James W. Holsinger

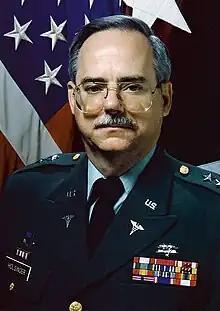
Holsinger Major General Portrait

Holsinger served for twenty-six years in the United States Department of Veterans Affairs (VA) from 1969 to 1994. He served at five different hospitals, rising to become a Medical Center Director. In 1990, President George H. W. Bush appointed Holsinger as Chief Medical Director of the VA (title changed to Under Secretary of Veterans Affairs for Health in 1992). He implemented the joint VA and Department of Defense Contingency Hospital System, which could provide 25,000 beds within seventy-two hours for soldiers fighting in Kuwait during the first Iraq War. He oversaw the nation's largest health care system, which served one million in-patients and twenty million out-patient visits per year. Holsinger also developed health care policy for twenty-six million veterans.